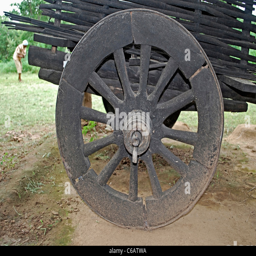
an old wooden bullock cart is displayed in a museum